Portuguese Communist Youth

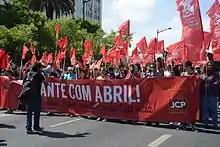
JCP demonstration in Lisbon

The main organ of the JCP is the congress, a political convention that is held each three years. In the congress, the organization defines its political strategies and elects a new National Committee.